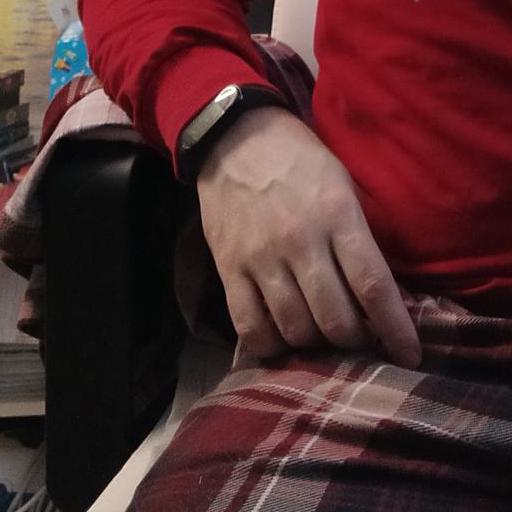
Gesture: no_gesture